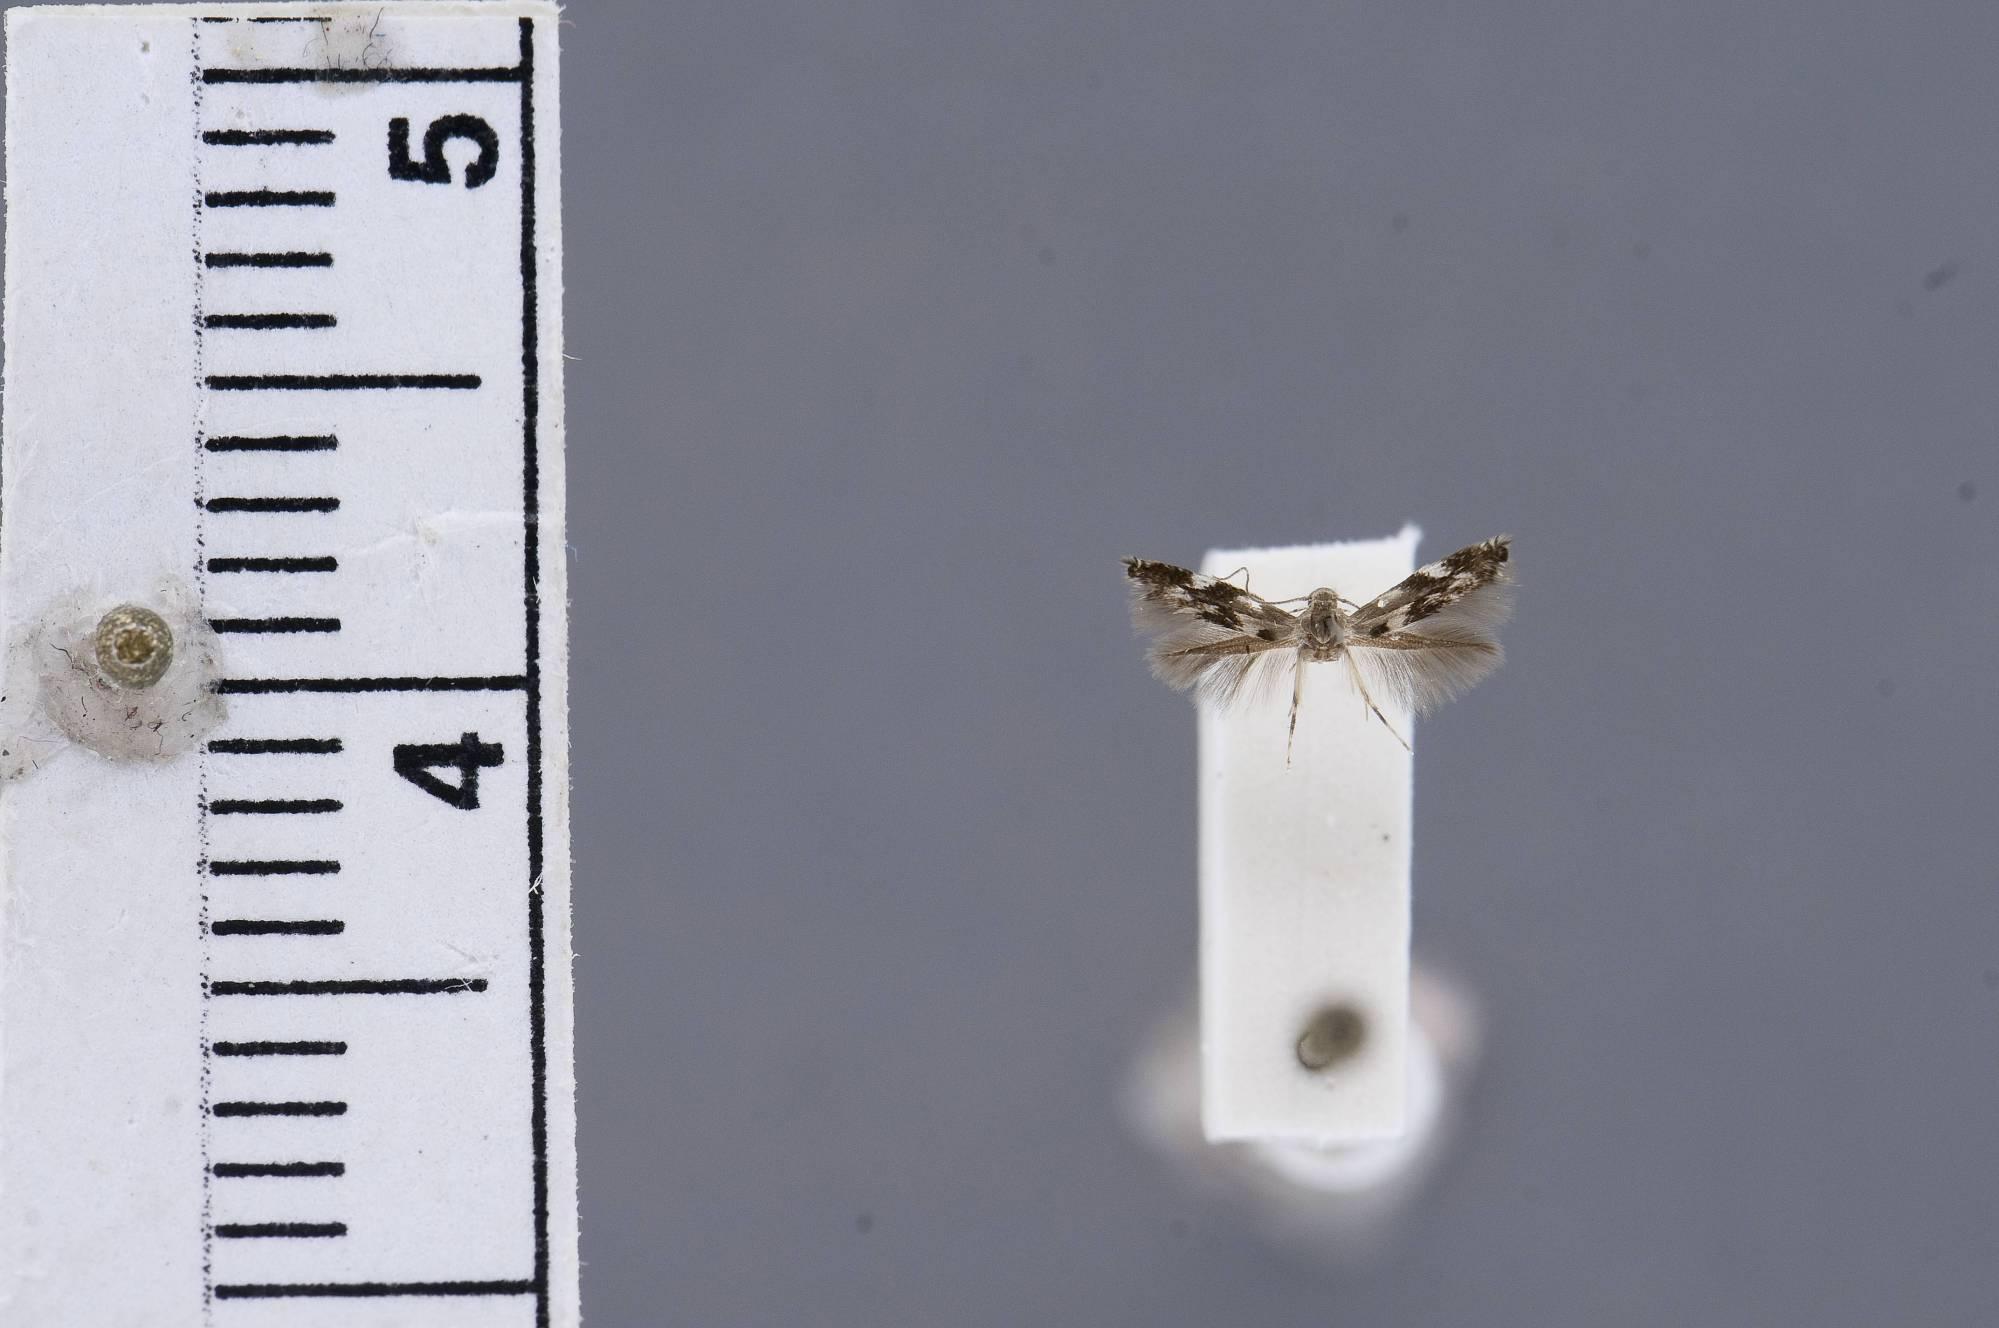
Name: Elachista dulcinella
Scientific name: Elachista dulcinella Kaila, 1999
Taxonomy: Animalia, Arthropoda, Insecta, Lepidoptera, Glossata, Elachistidae, Elachistinae
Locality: Palmdale, Fisheating Creek, Glades, Florida, United States
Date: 7 May 1964